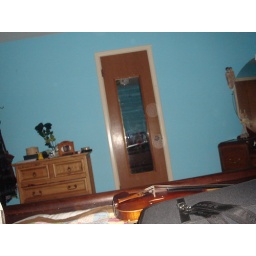
i was taking random pics at my gf's house and i got this face in the mirror